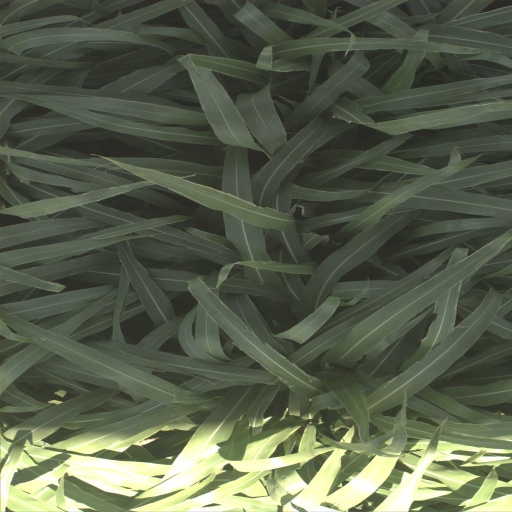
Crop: sorghum